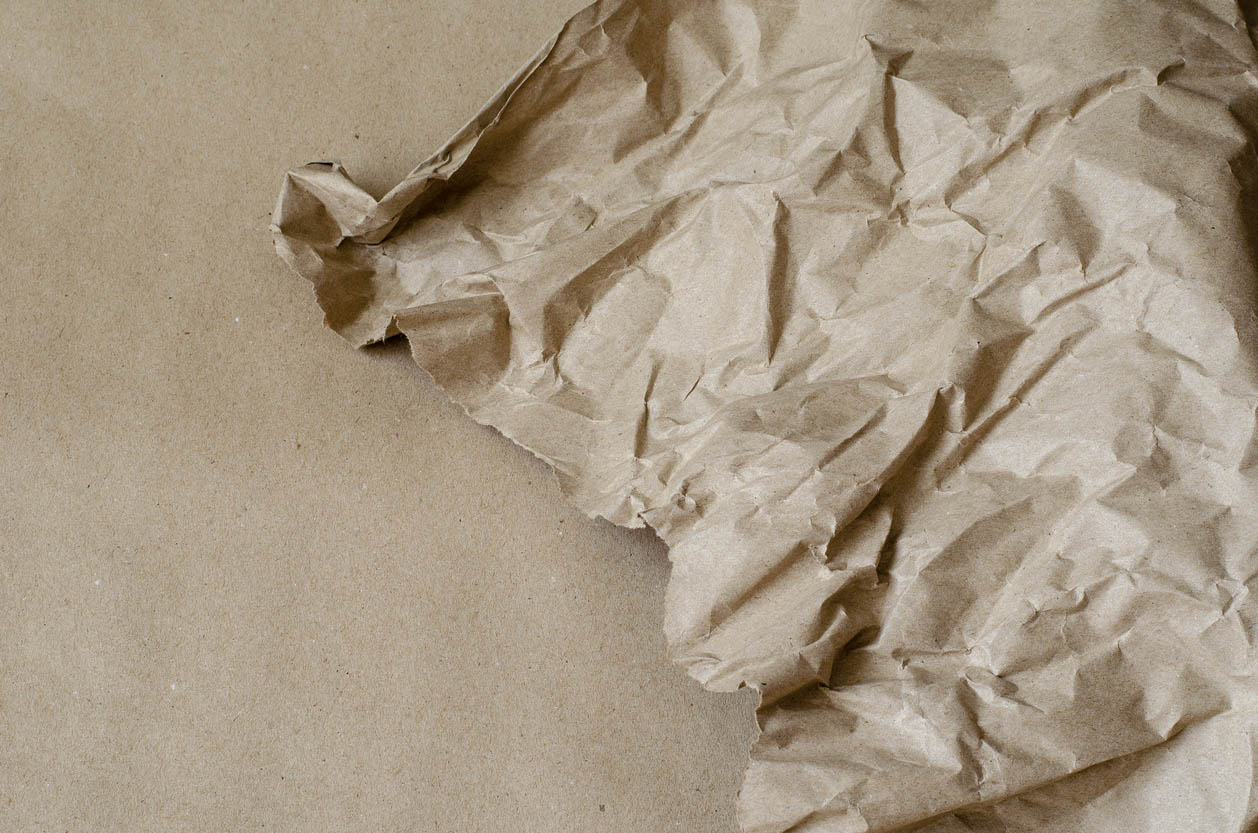
Label: paper